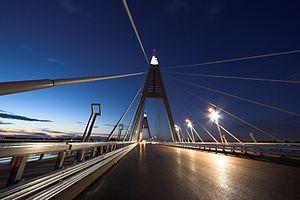
Le pont de Megyeri à l'aube. Photo prise avant la date de son ouverture à la circulation. Budapest, Hongrie. Magyar: A Megyeri híd pirkadatkor, a híd megnyitása előtt.